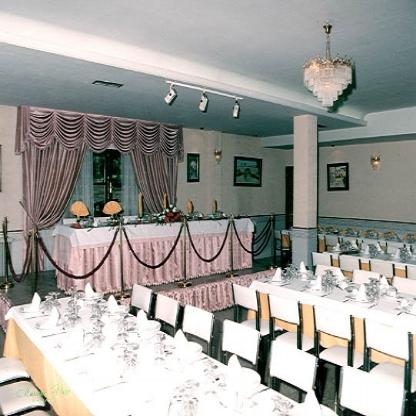
Scene: Indoor